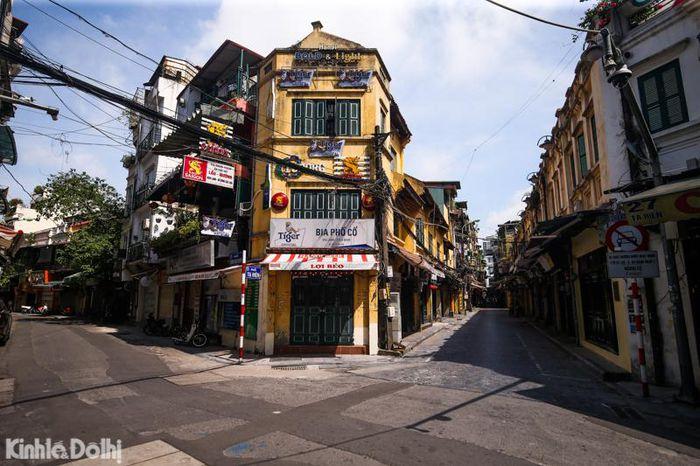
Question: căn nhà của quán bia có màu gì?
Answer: căn nhà của quán bia có màu vàng